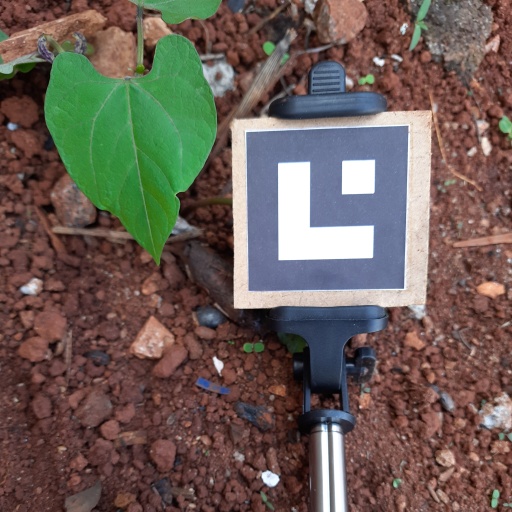
Observations: wavy surface, no eating holes, under shade